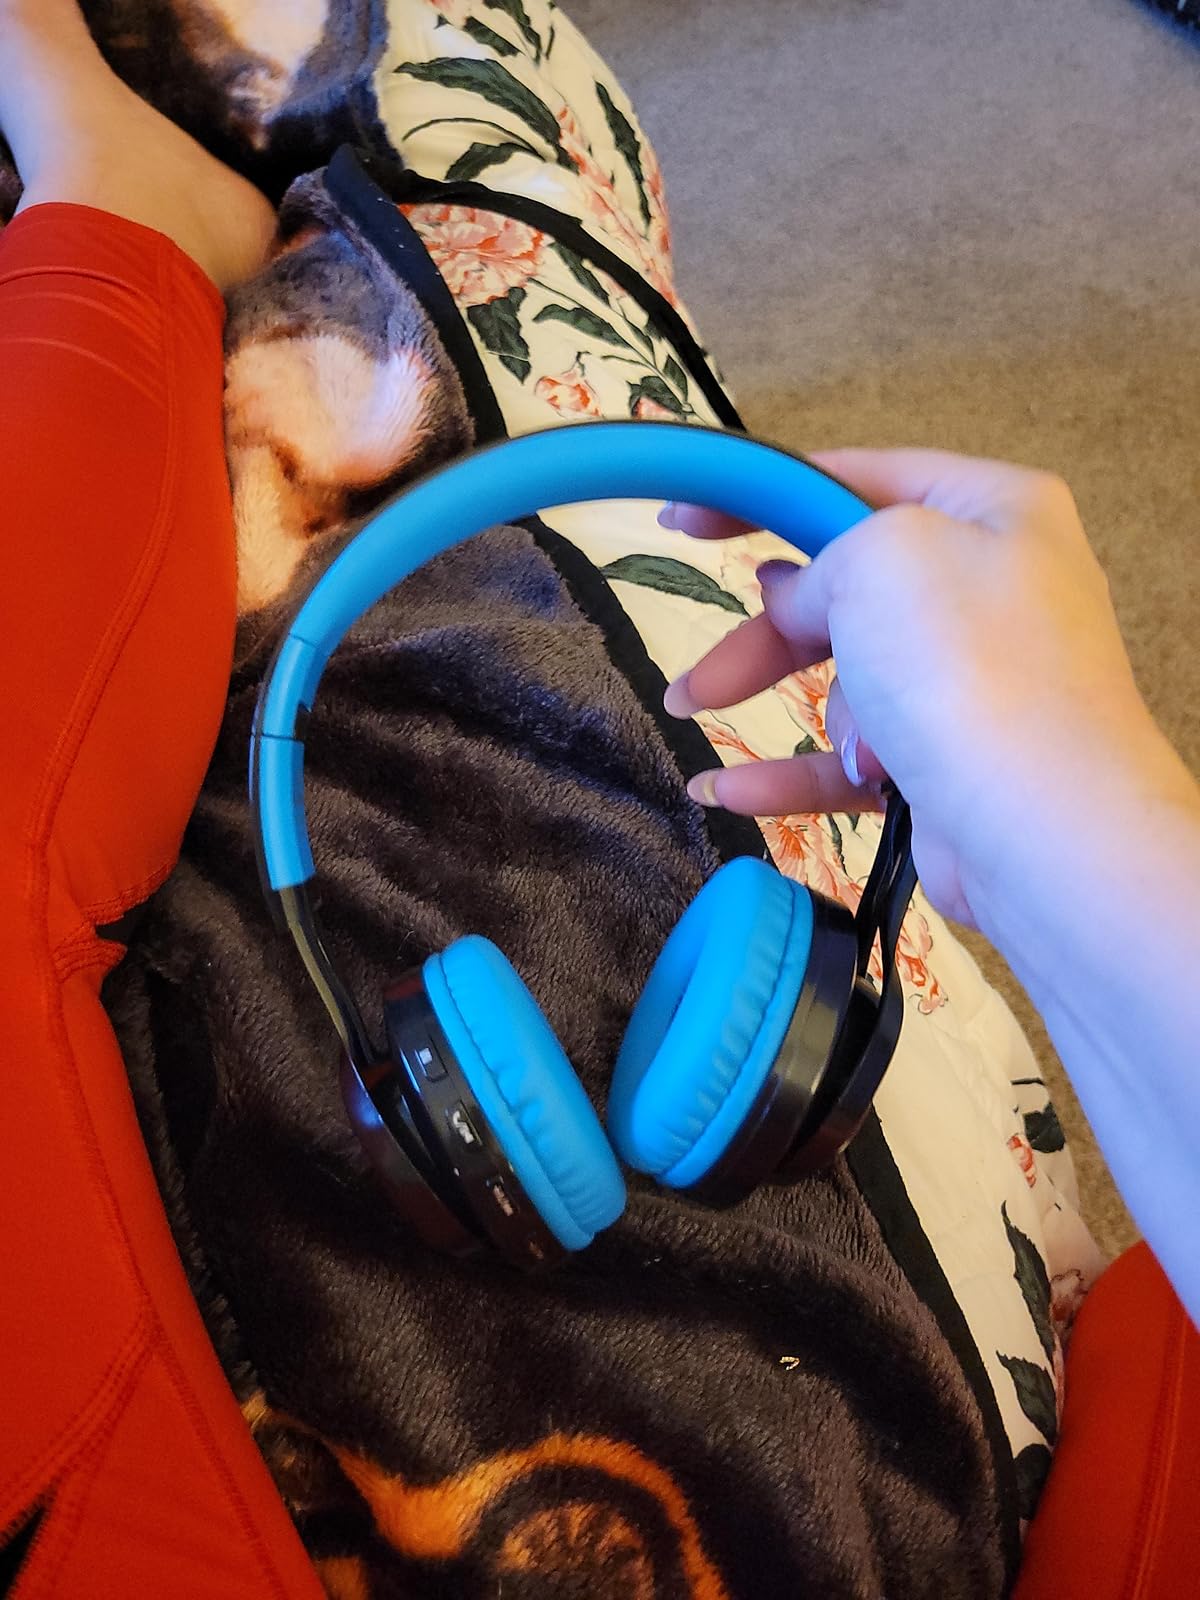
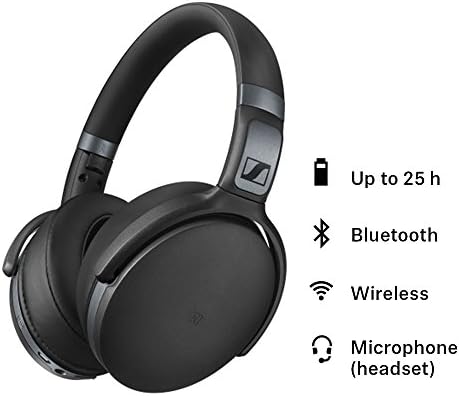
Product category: headphones
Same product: no